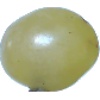
Label: Grape White 1